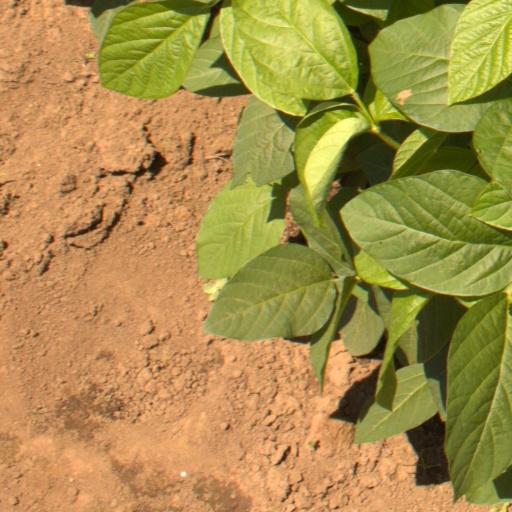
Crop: soybean